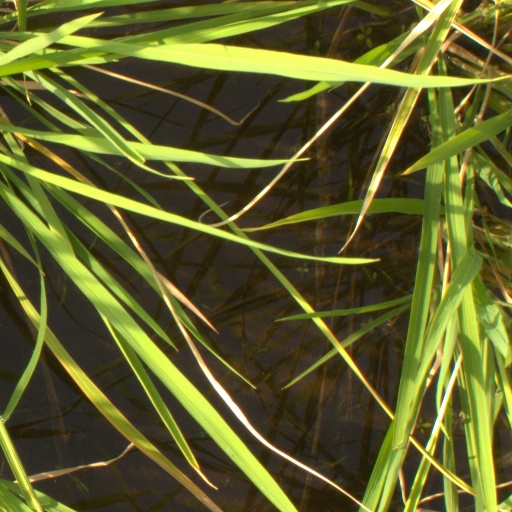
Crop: rice